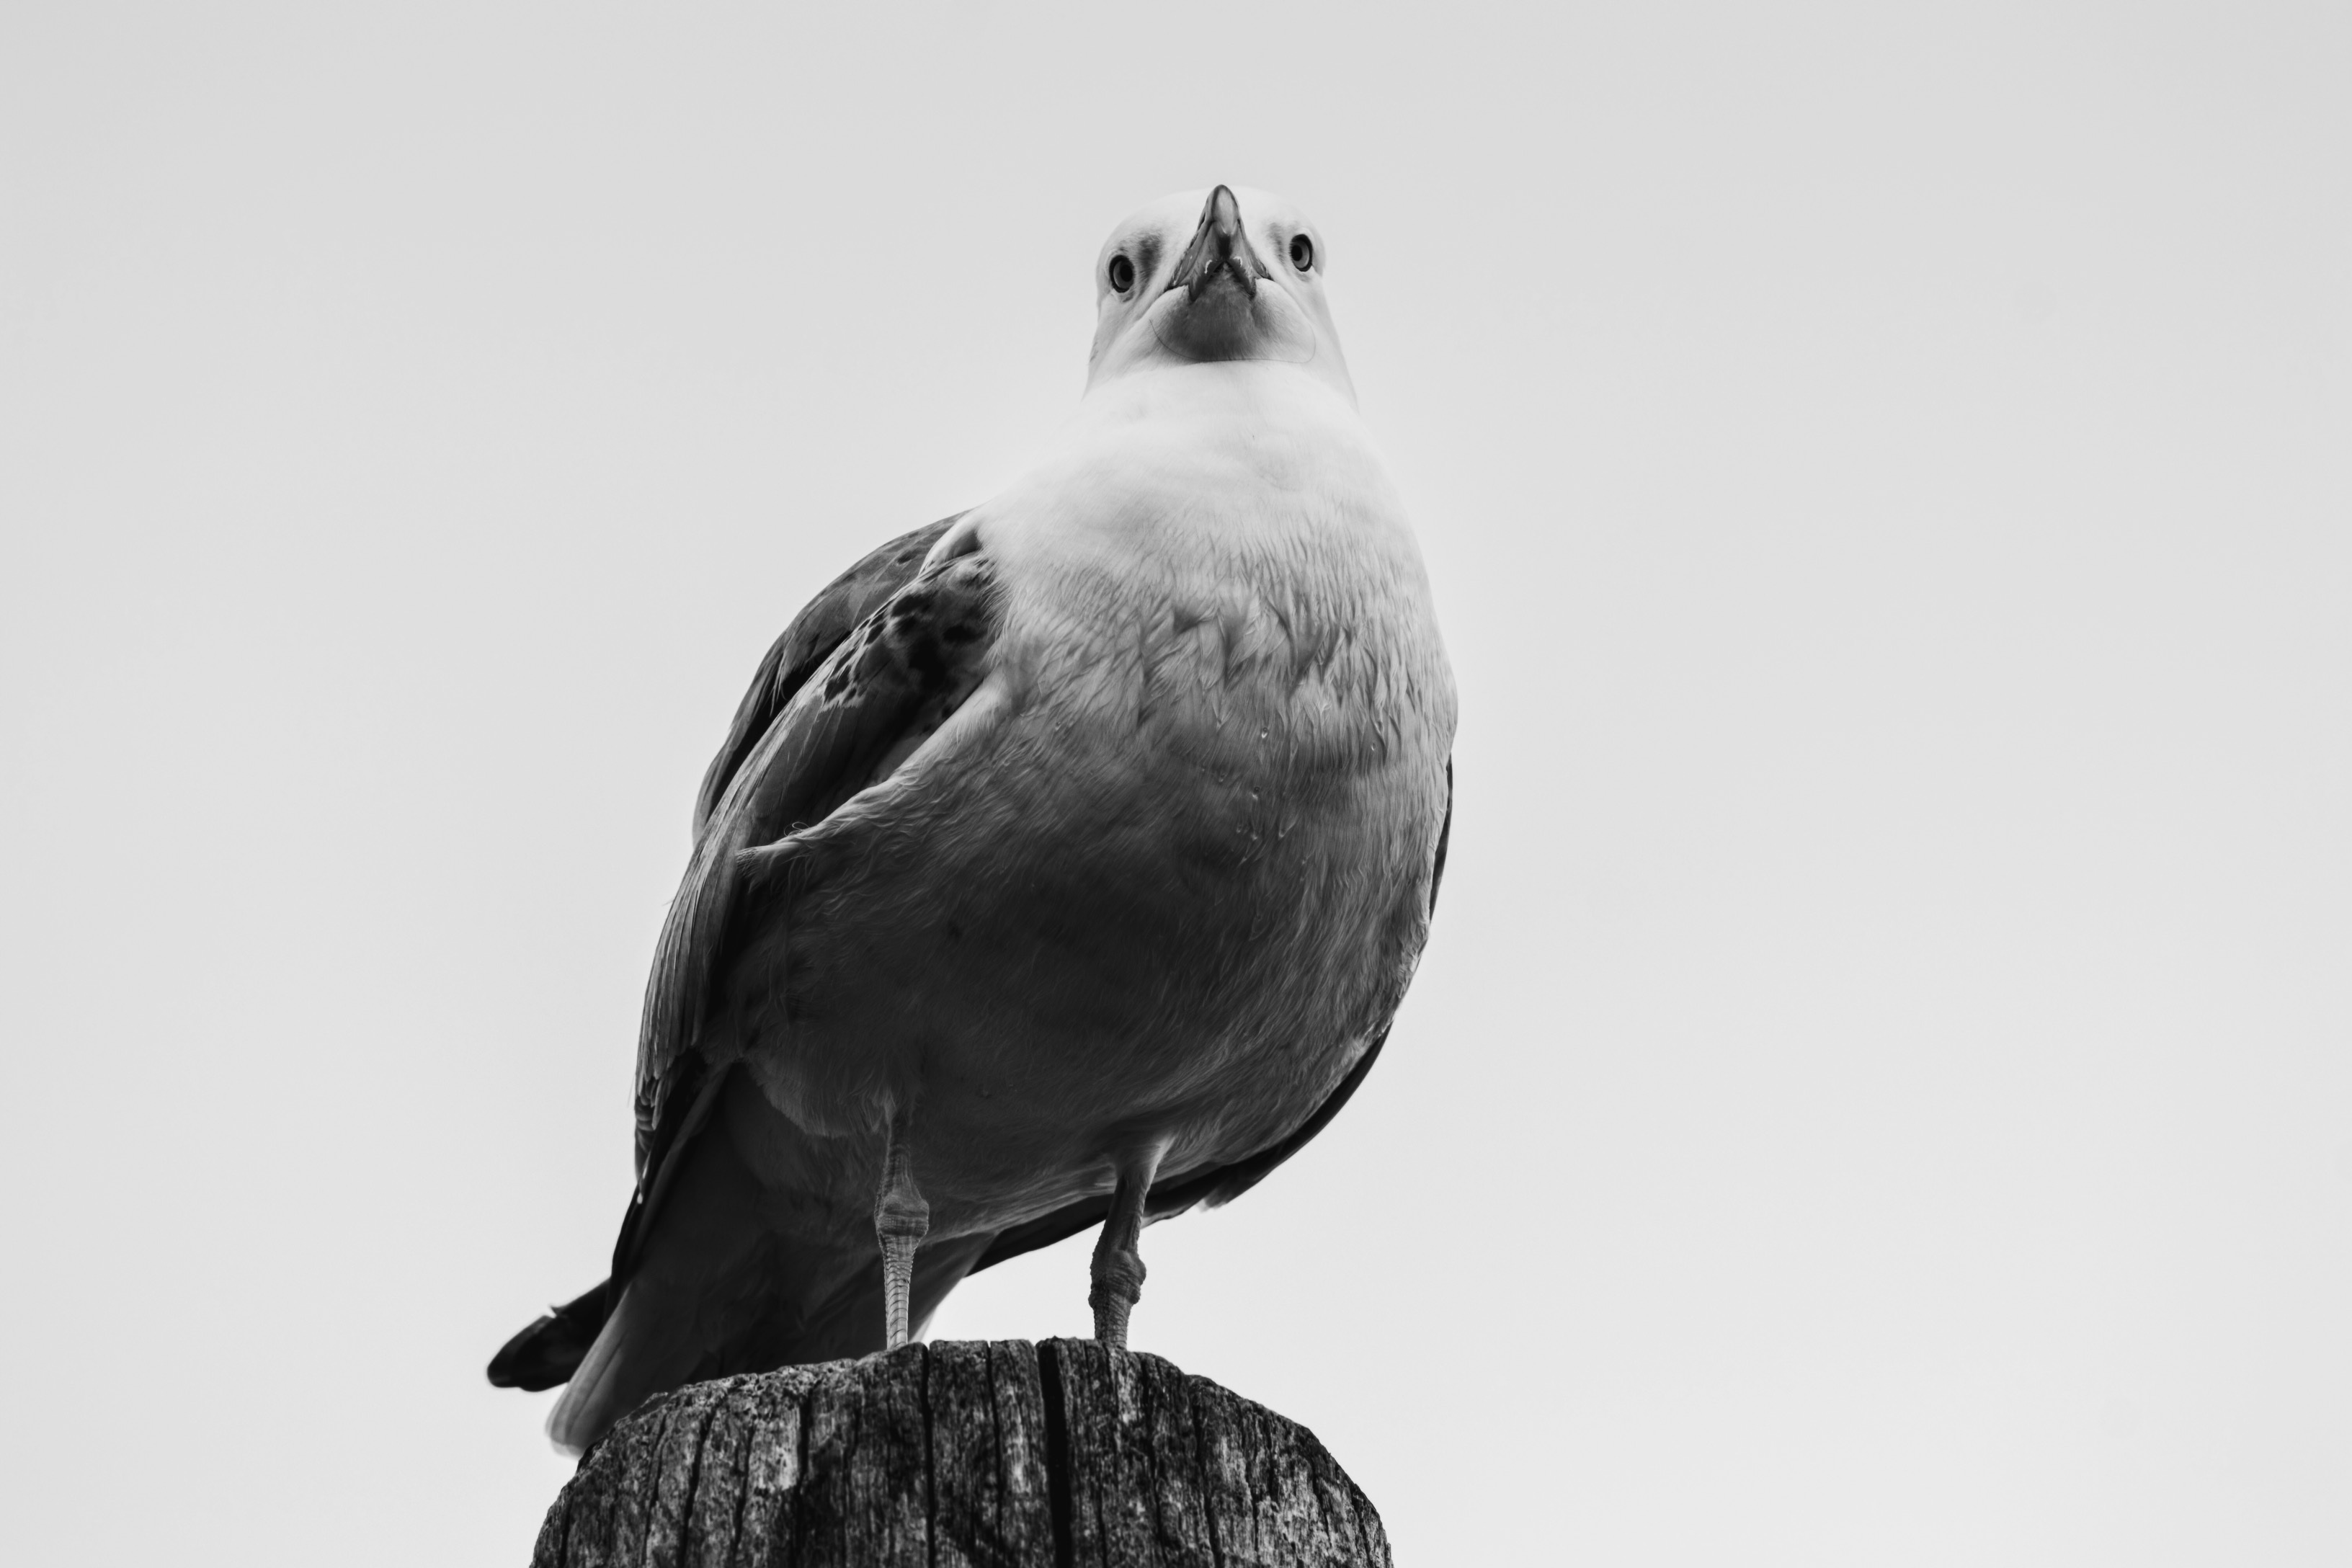
bird, black and white, white, beak, black, monochrome, fauna, close up, vertebrate, monochrome photography, perching bird, pigeons and doves